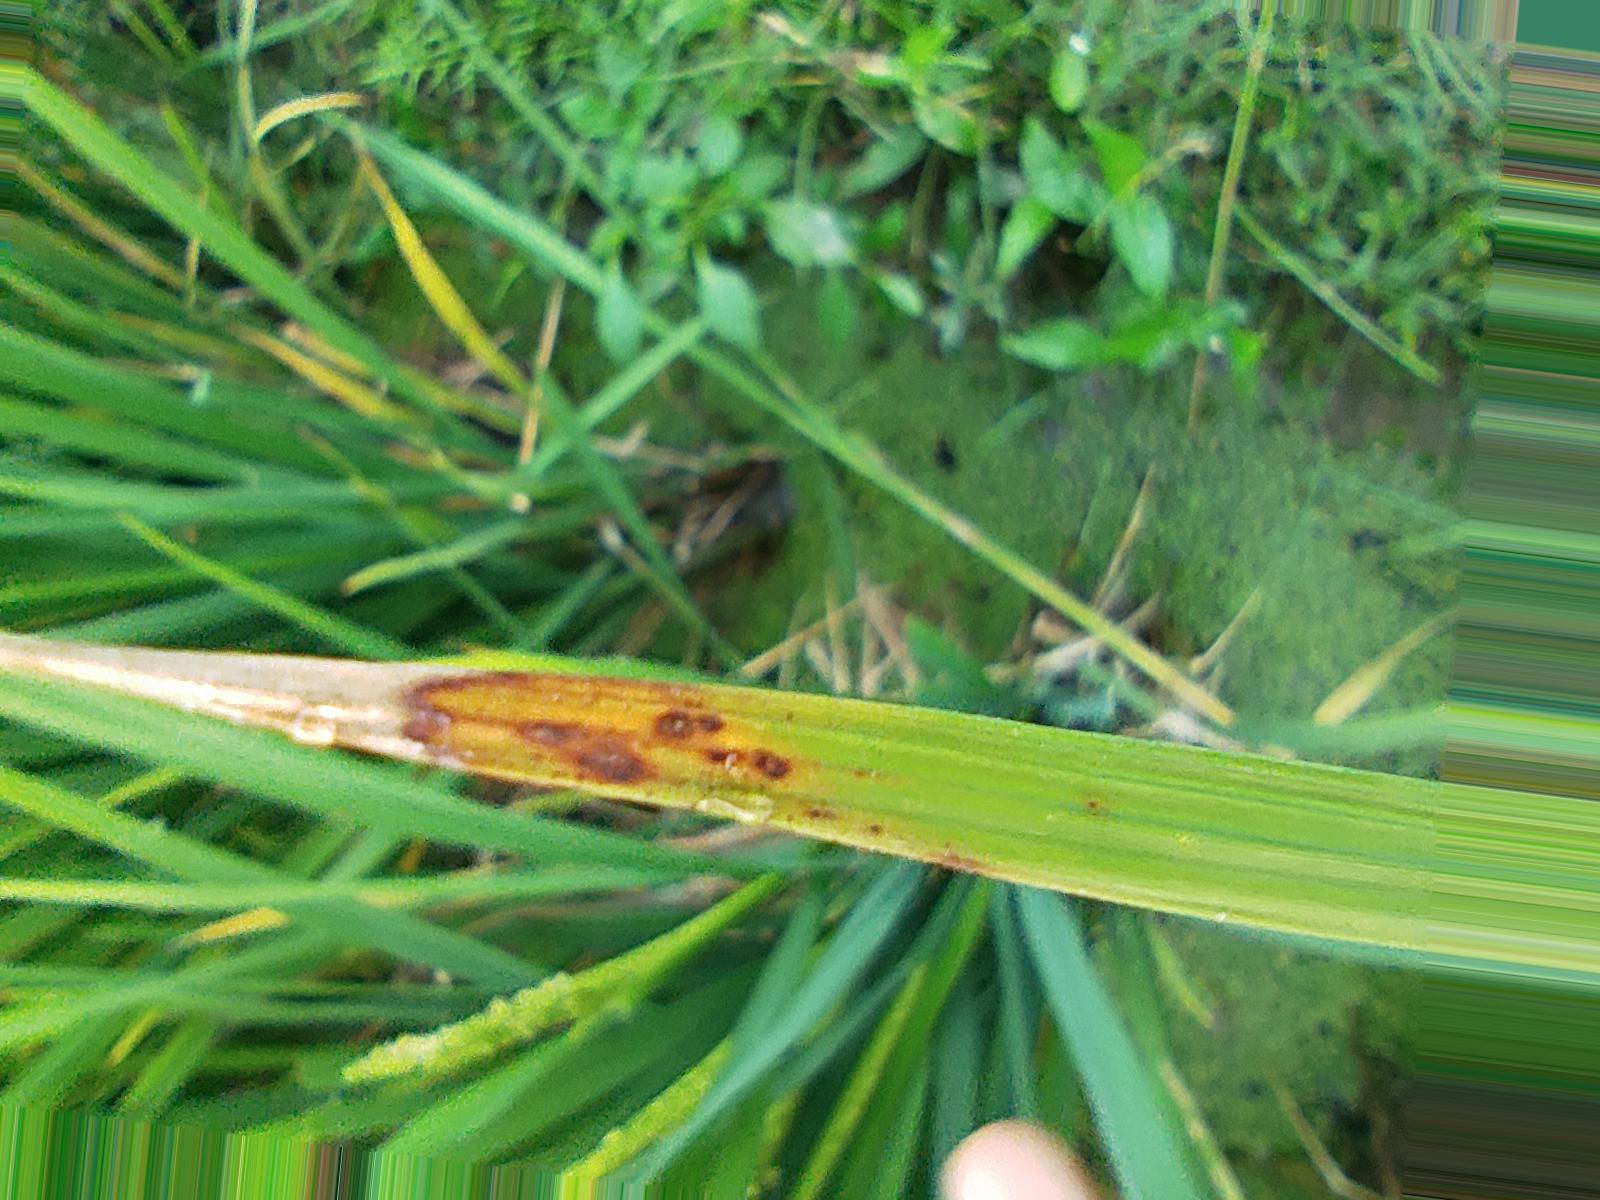
Nhãn: Bệnh Cháy lá ( Leaf scald )